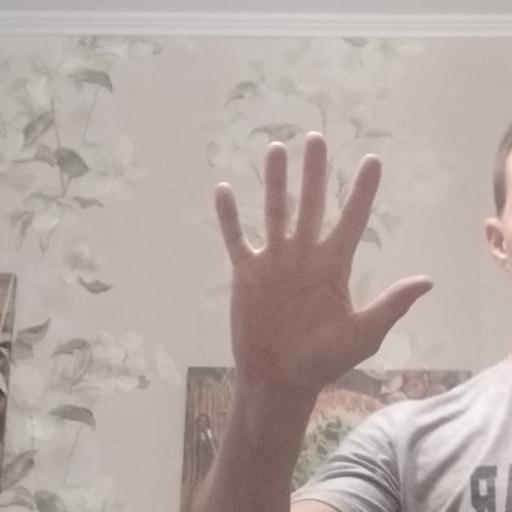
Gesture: palm